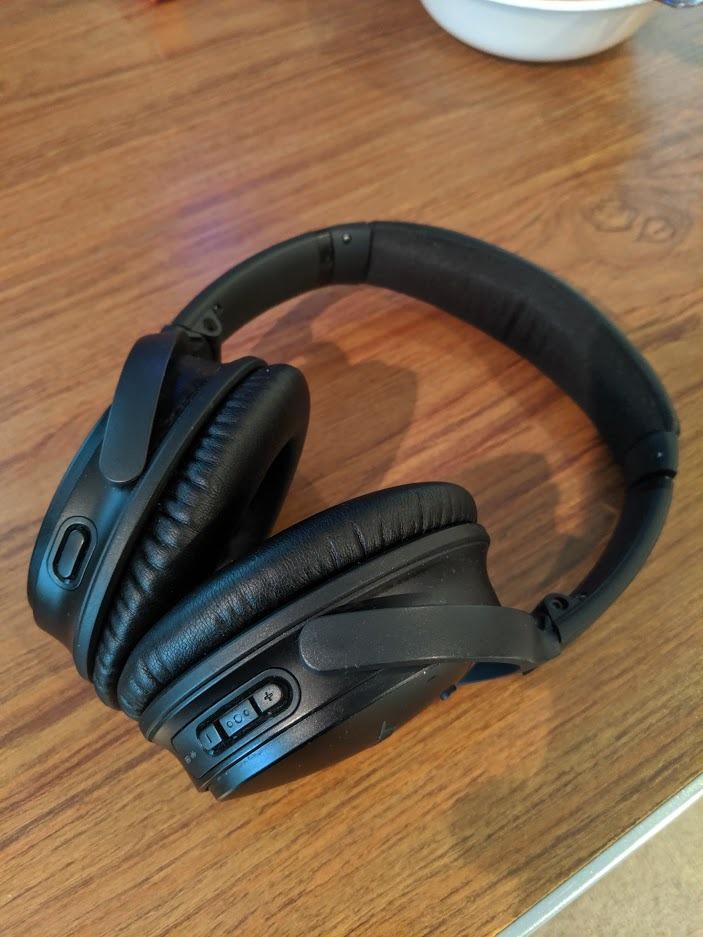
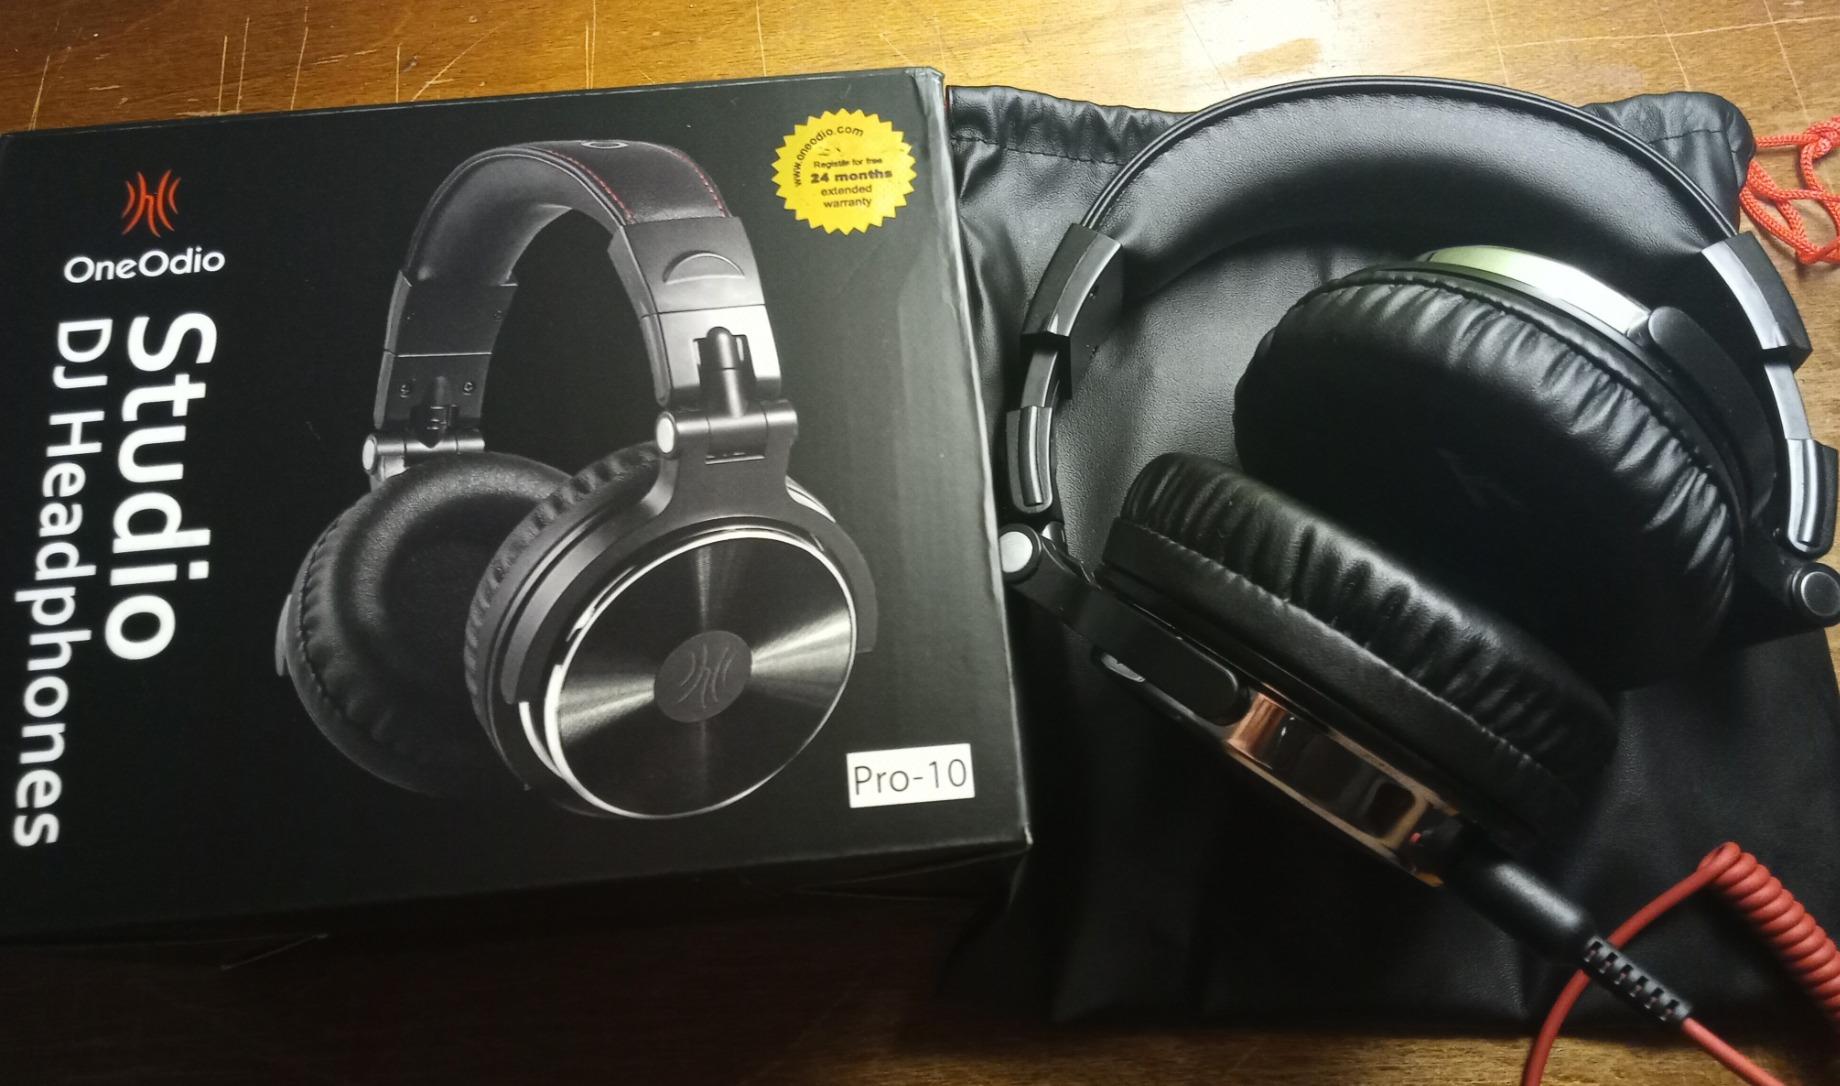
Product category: headphones
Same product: no